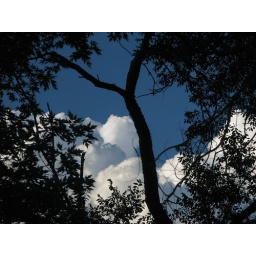
I just liked the darkness of the tree against the bright blue and clouds--plus I liked the Y shape